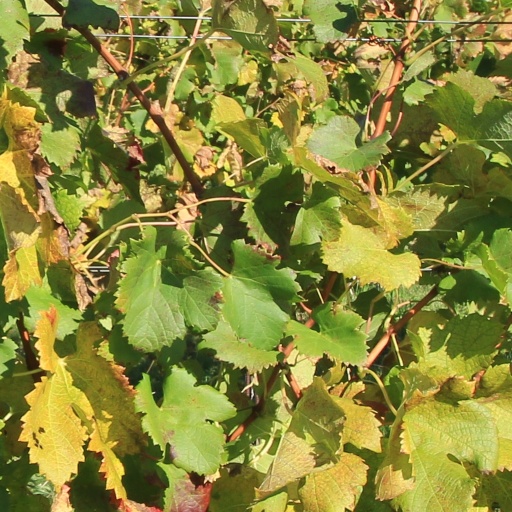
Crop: grape